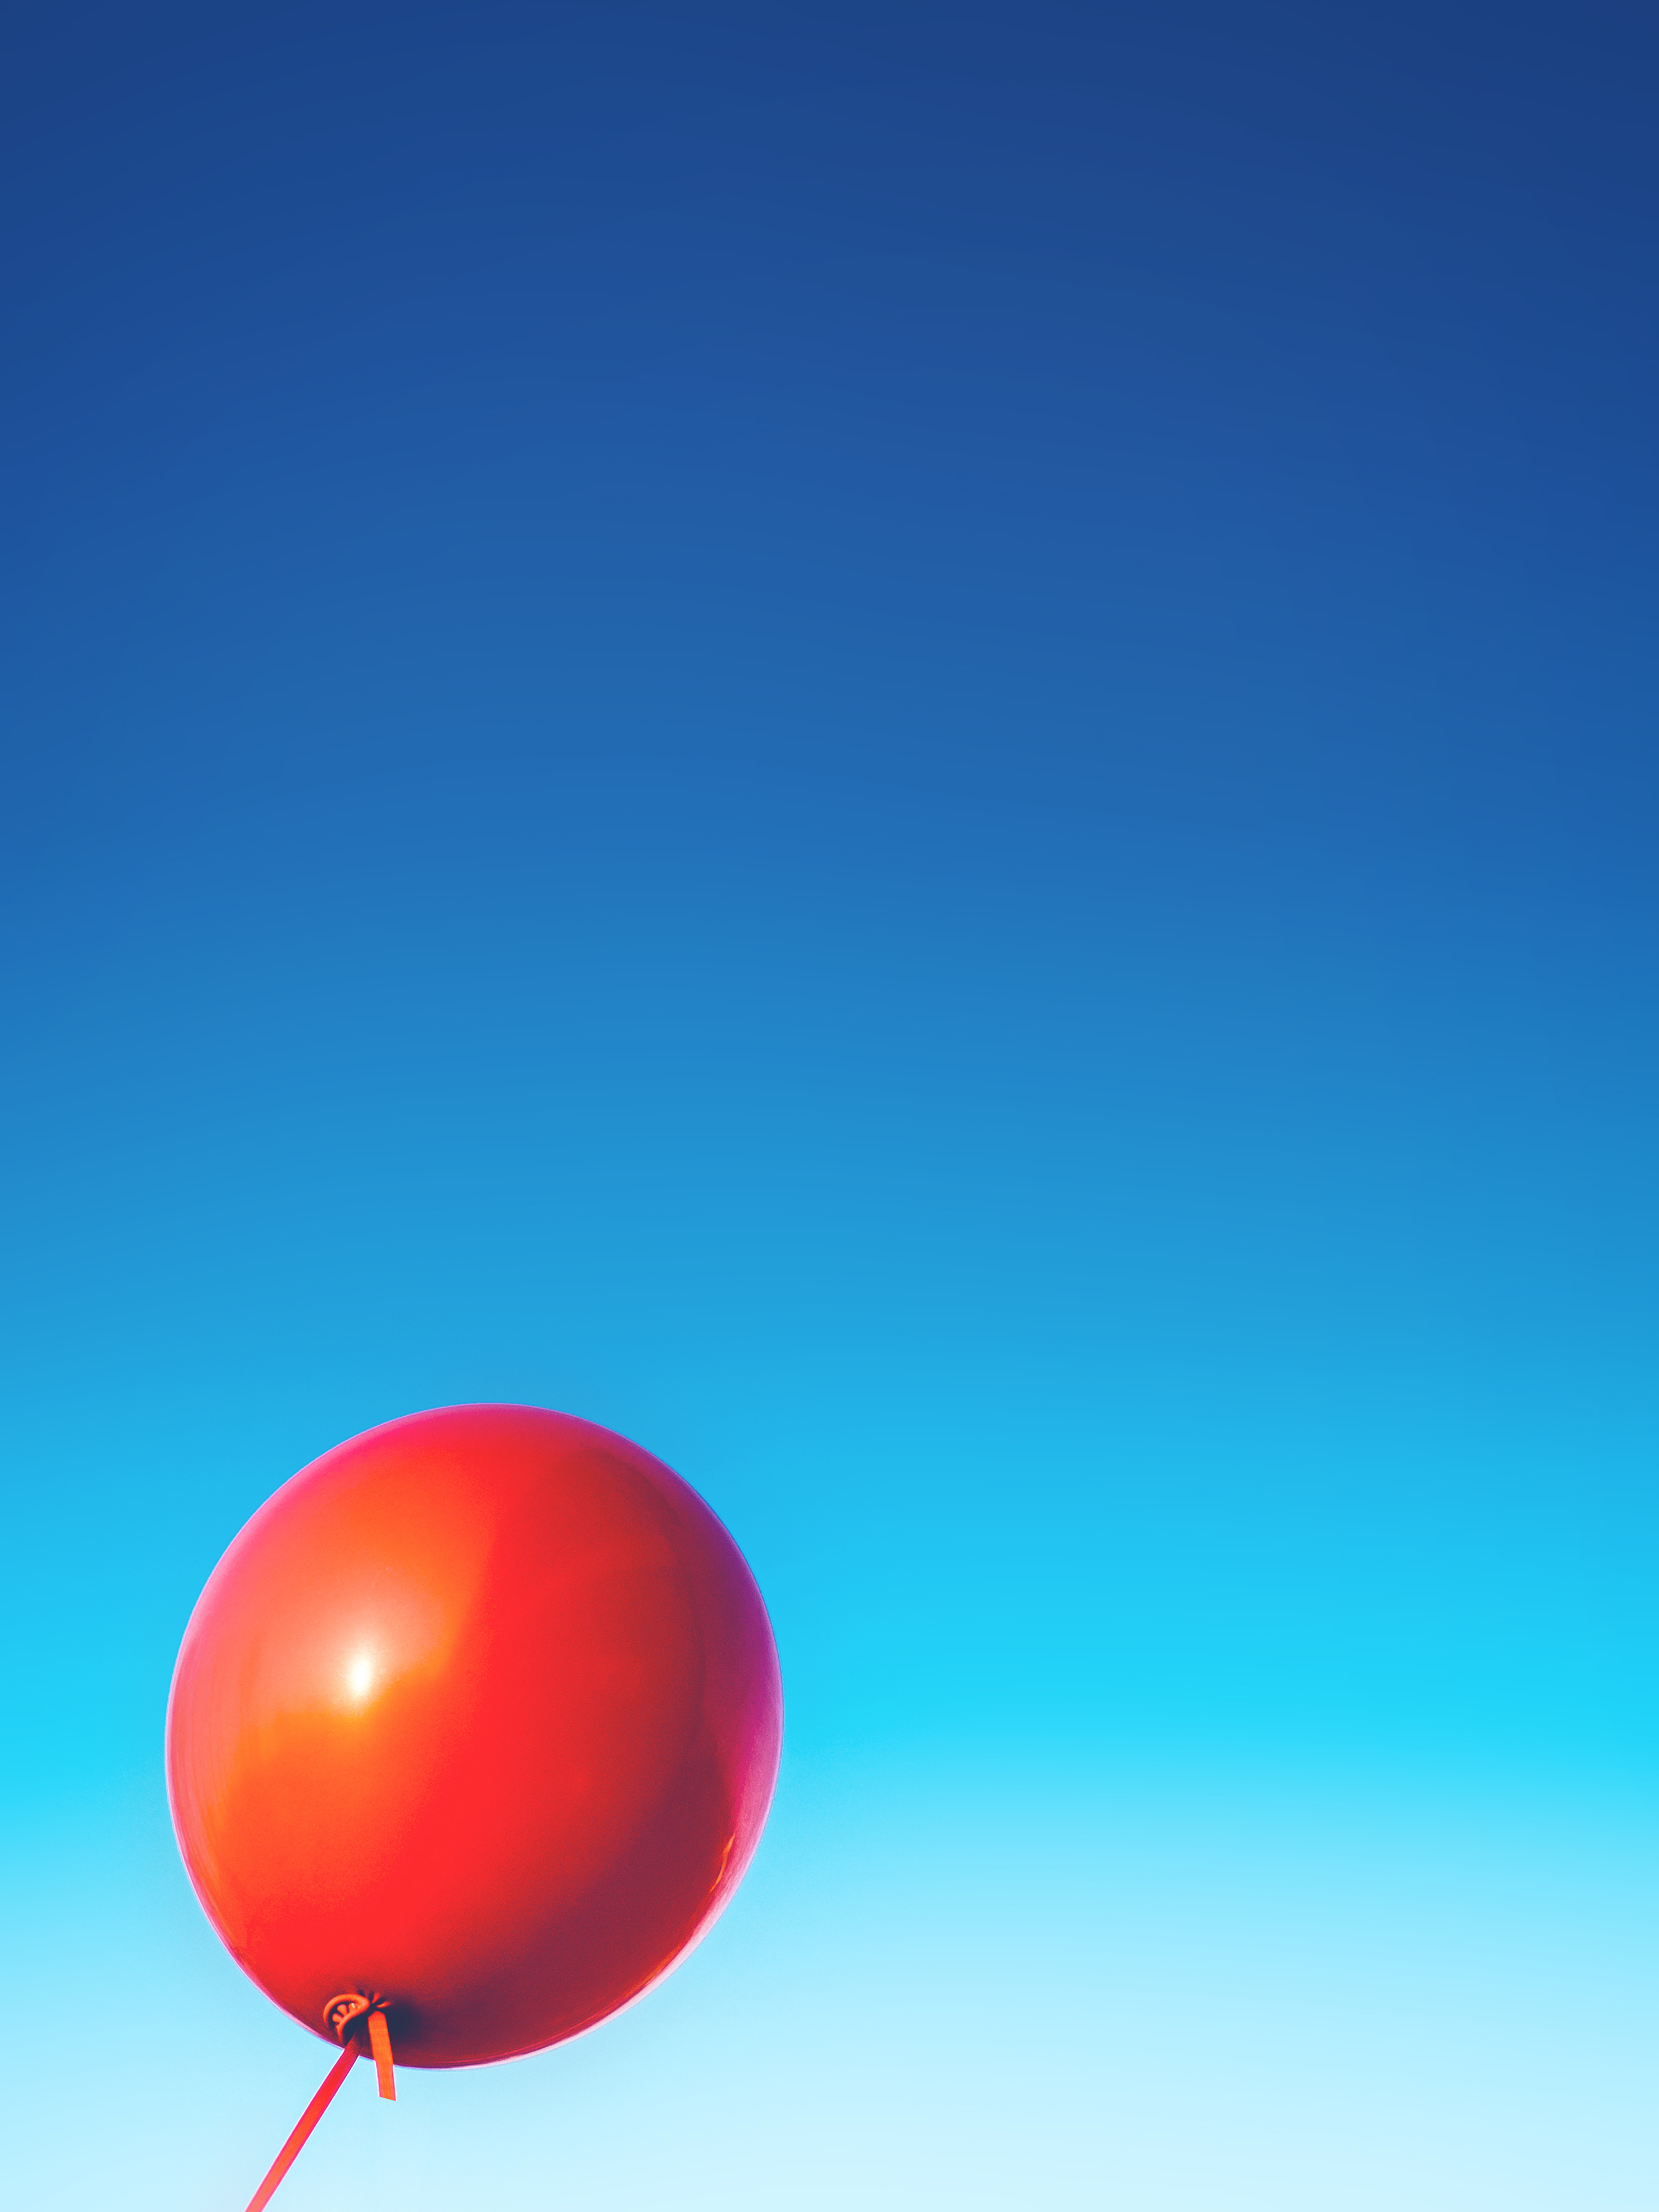
sky, balloon, atmosphere, red, blue, float, toy, circle, rubber, atmosphere of earth, computer wallpaper